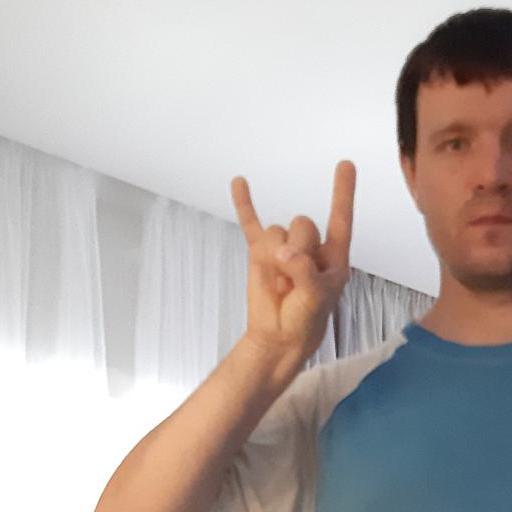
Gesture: rock